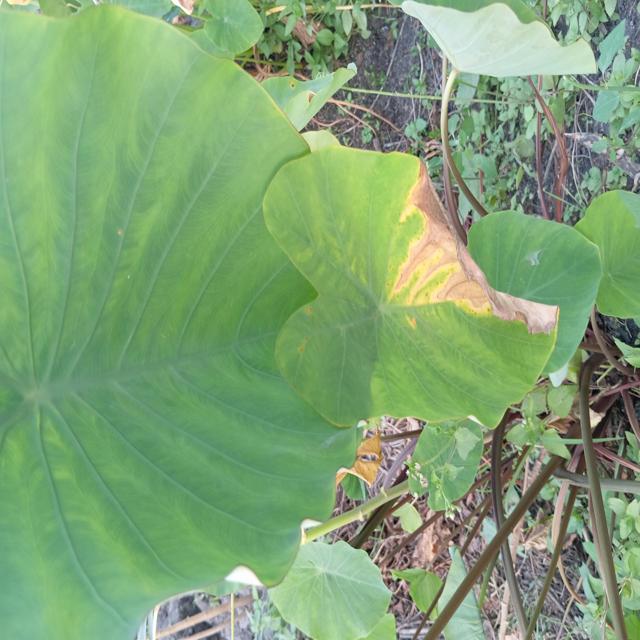
Label: Late_Blight